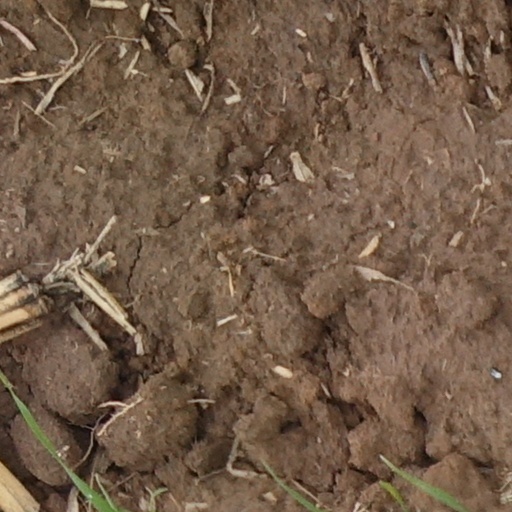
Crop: wheat